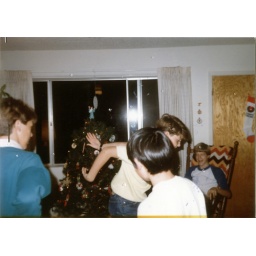
1985-12-xx Student Council - Grant and I watch Robbie (Marshall) jump and Rob (Monroe) rock in the chair